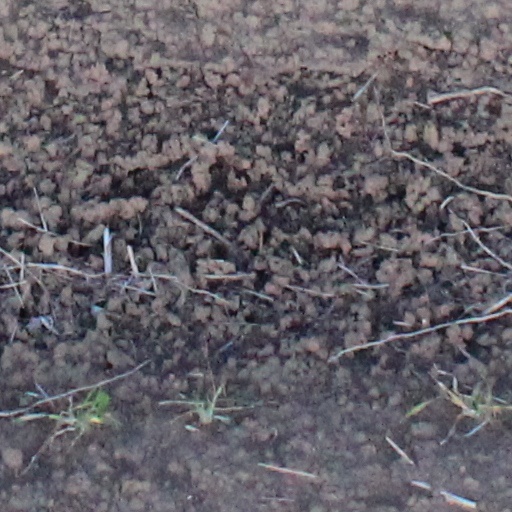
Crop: wheat